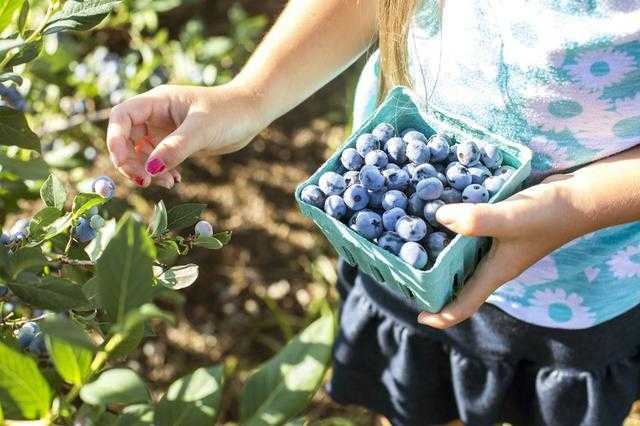
Label: Blueberry